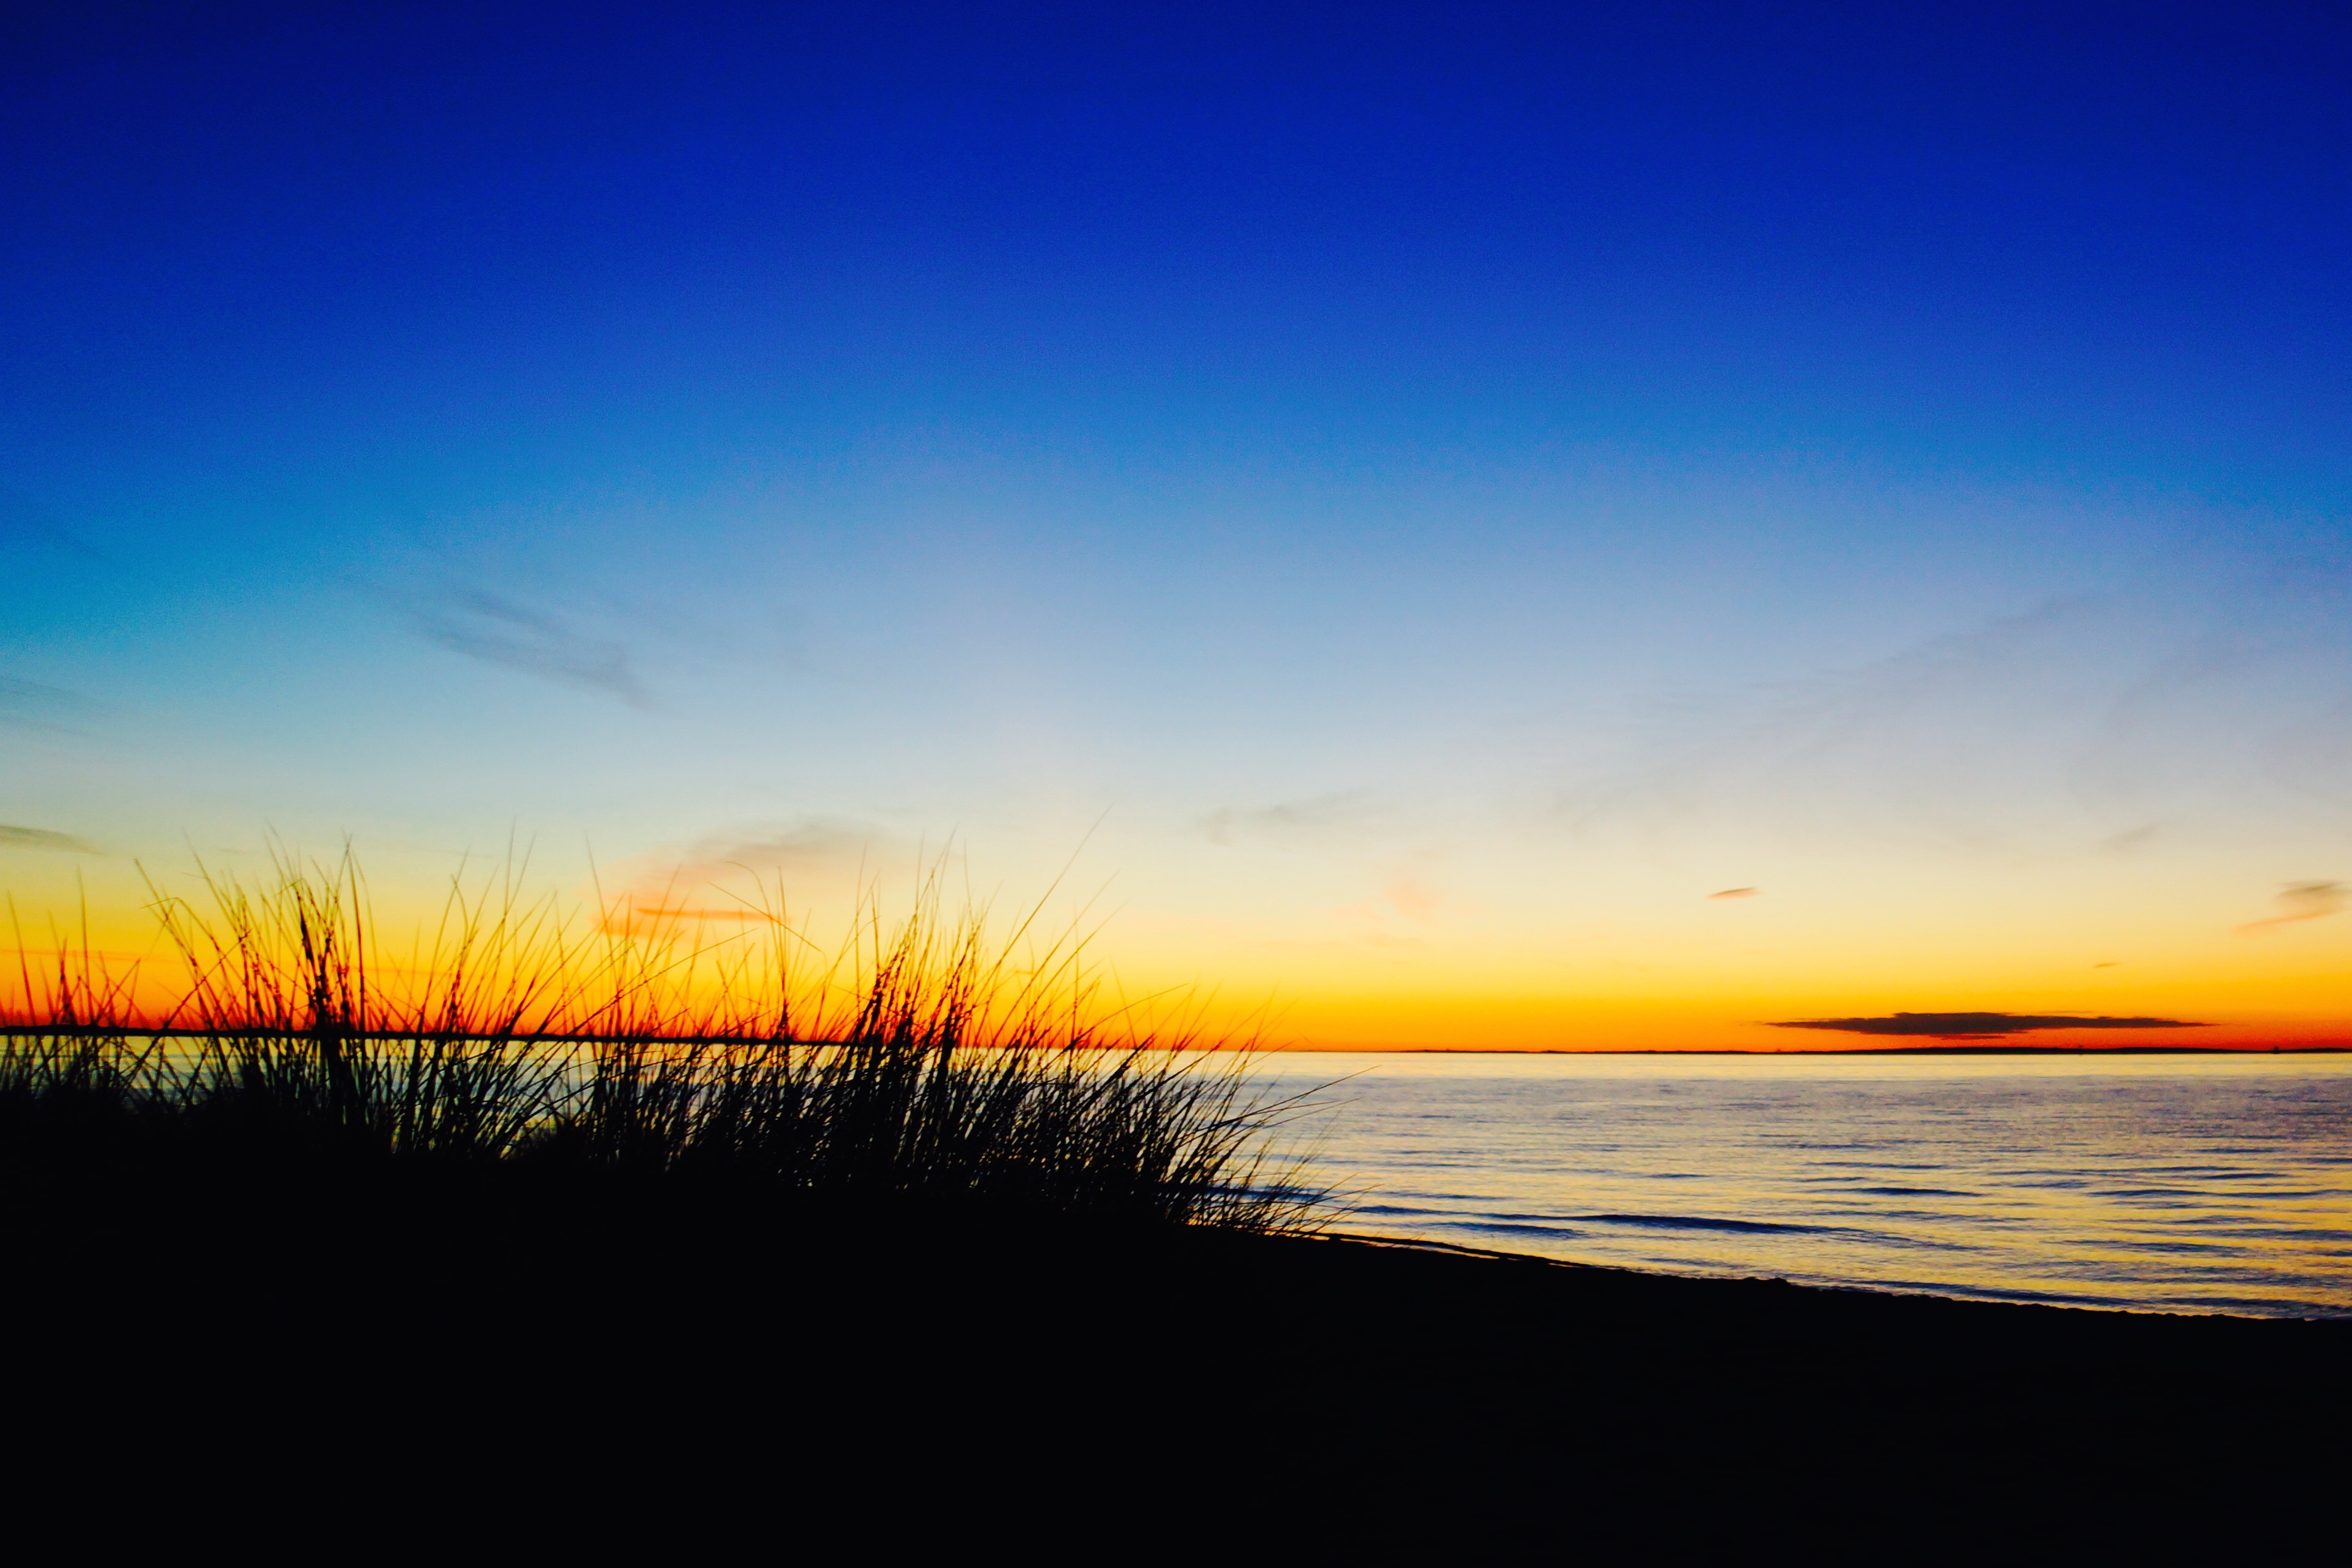
beach, sea, coast, water, nature, ocean, horizon, silhouette, cloud, sky, sun, sunrise, sunset, sunlight, morning, wave, dawn, atmosphere, dusk, evening, reflection, seascape, afterglow, atmospheric phenomenon, public domain images